Todd Haimes Theatre

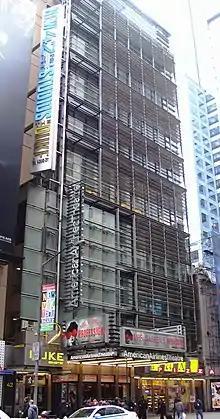
The Todd Haimes Theatre is accessed through the New 42nd Street Building.

The first floor of the Selwyn Building was almost entirely occupied by the theater's lobby, lounges, and restrooms, while the other five floors were used as offices. The lounges and lobby were decorated in the same way as the auditorium, with ornate foyers, lounges, and restrooms. The Selwyn Theatre's design had several innovations, including separate smoking rooms for men and women, as well as a shower and telephone in each dressing room. The theater was retrofitted with a heating, ventilation, and air conditioning system when it was rebuilt.